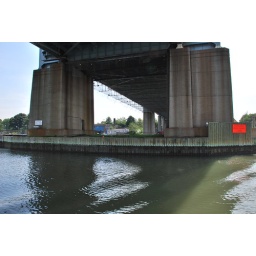
like a bridge over dirty waters